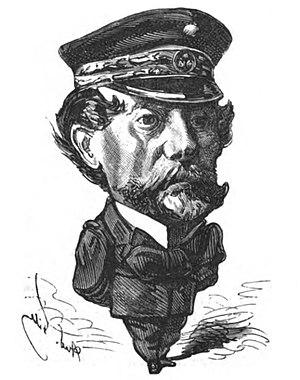
Portrait satirique de Louis Pierre Alexis Pothuau.
Louis Pothuau, né le 28 octobre 1815 à Paris où il est mort le 7 octobre 1882, est un officier de marine et homme politique français du XIXᵉ siècle. Vice-amiral, Député de Paris puis sénateur inamovible, il est par deux fois nommé Ministre de la Marine et des Colonies, avant de terminer sa carrière comme ambassadeur de France auprès du Royaume-Uni.